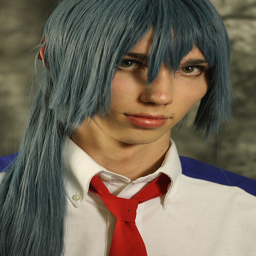
A teenager with blue grey hair is wearing a white and blue shirt with a red tie.
The edgy boy is sporting an advant garde hairstyle.
A man with long blue hair in a white shirt with a red tie.
A person with very long grey and blue hair wearing a tie.
close up of a person with long grey blue hair and wearing a tie